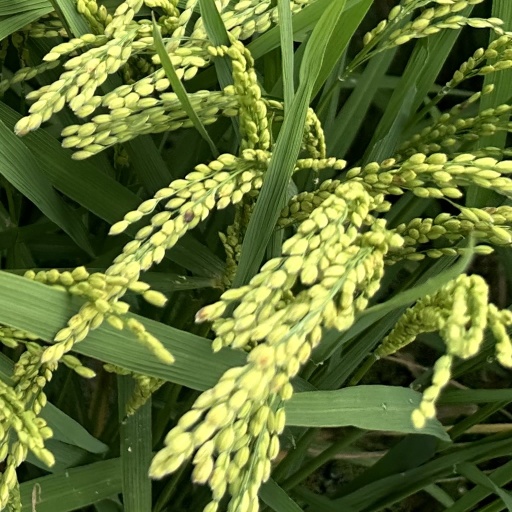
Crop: rice